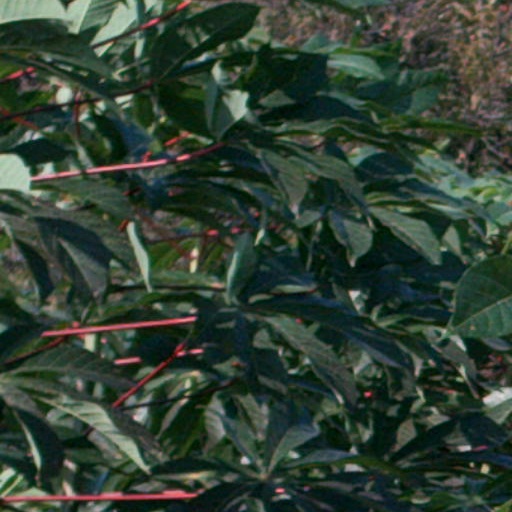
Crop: cassava